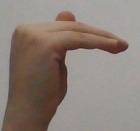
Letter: khaa